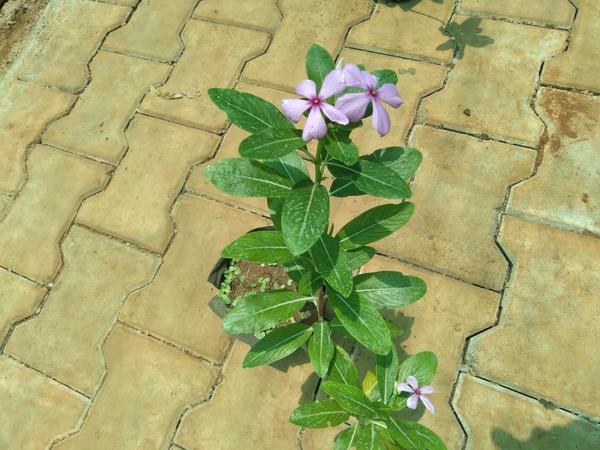
Plant: Nithyapushpa